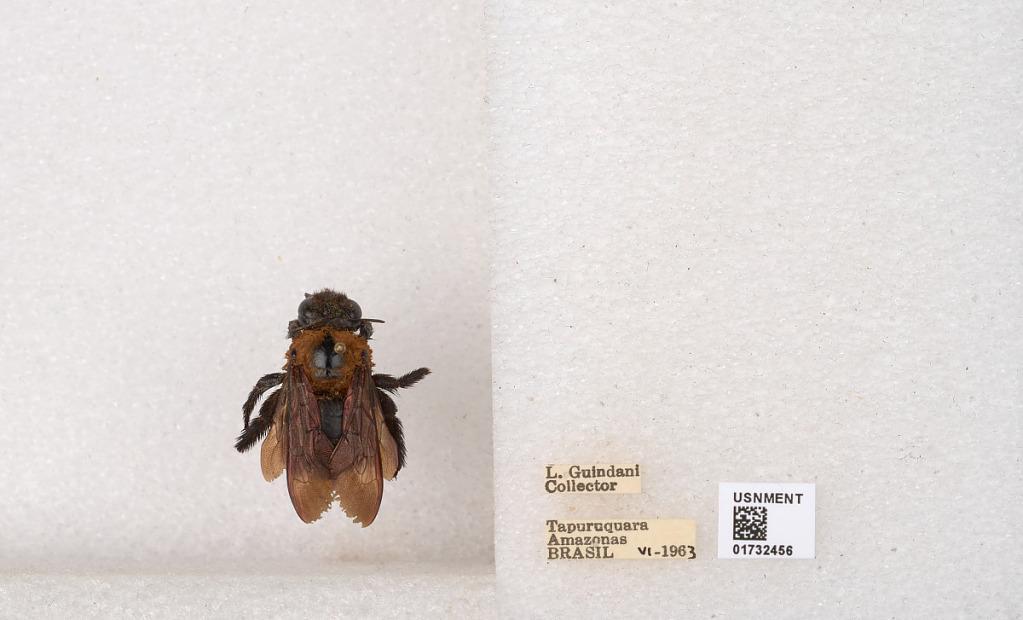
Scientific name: Xylocopa (Neoxylocopa) aurulenta (Fabricius)
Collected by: L. Guindani
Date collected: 1963-6-1
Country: Brazil
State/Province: Amazonas
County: Santa Isabel do Rio Negro
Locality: Tapuruquara
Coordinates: -0.41389, -65.0192